TV advertisements by country

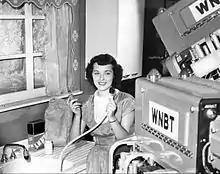
Television commercial in 1948

Beginning on January 2, 1971, advertisements featuring cigarettes were banned from American TV. Advertisements for alcohol products are allowed, but the consumption of any alcohol product is not allowed in a television advertisement (for example, an actor in a beer commercial cannot be shown actually drinking the beer). The Federal Trade Commission (FTC) and the Federal Communications Commission (FCC) have laid out regulations for television advertising, outlining restrictions on certain products, content, and claims, in addition to mandating minimum technical standards. Additional content standards are set by individual television broadcast entities to accommodate local laws, community standards, and their particular audience demographic; these broadcast outlets examine each incoming advertisement through a process known as "clearance."